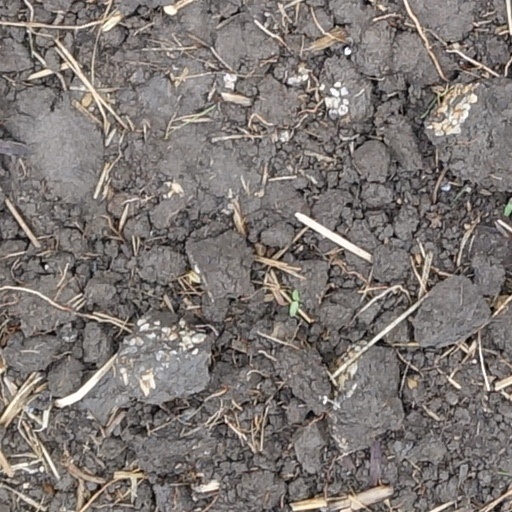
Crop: wheat